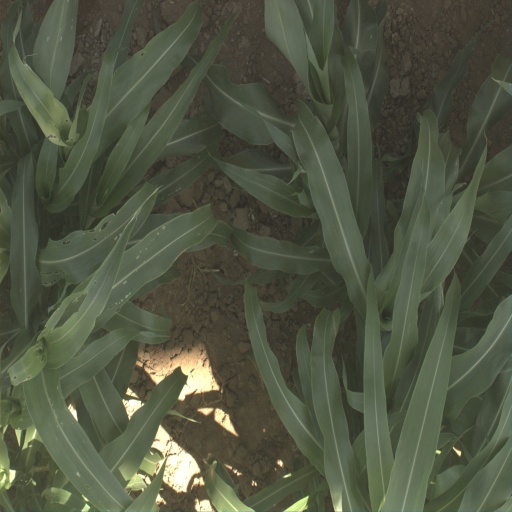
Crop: sorghum